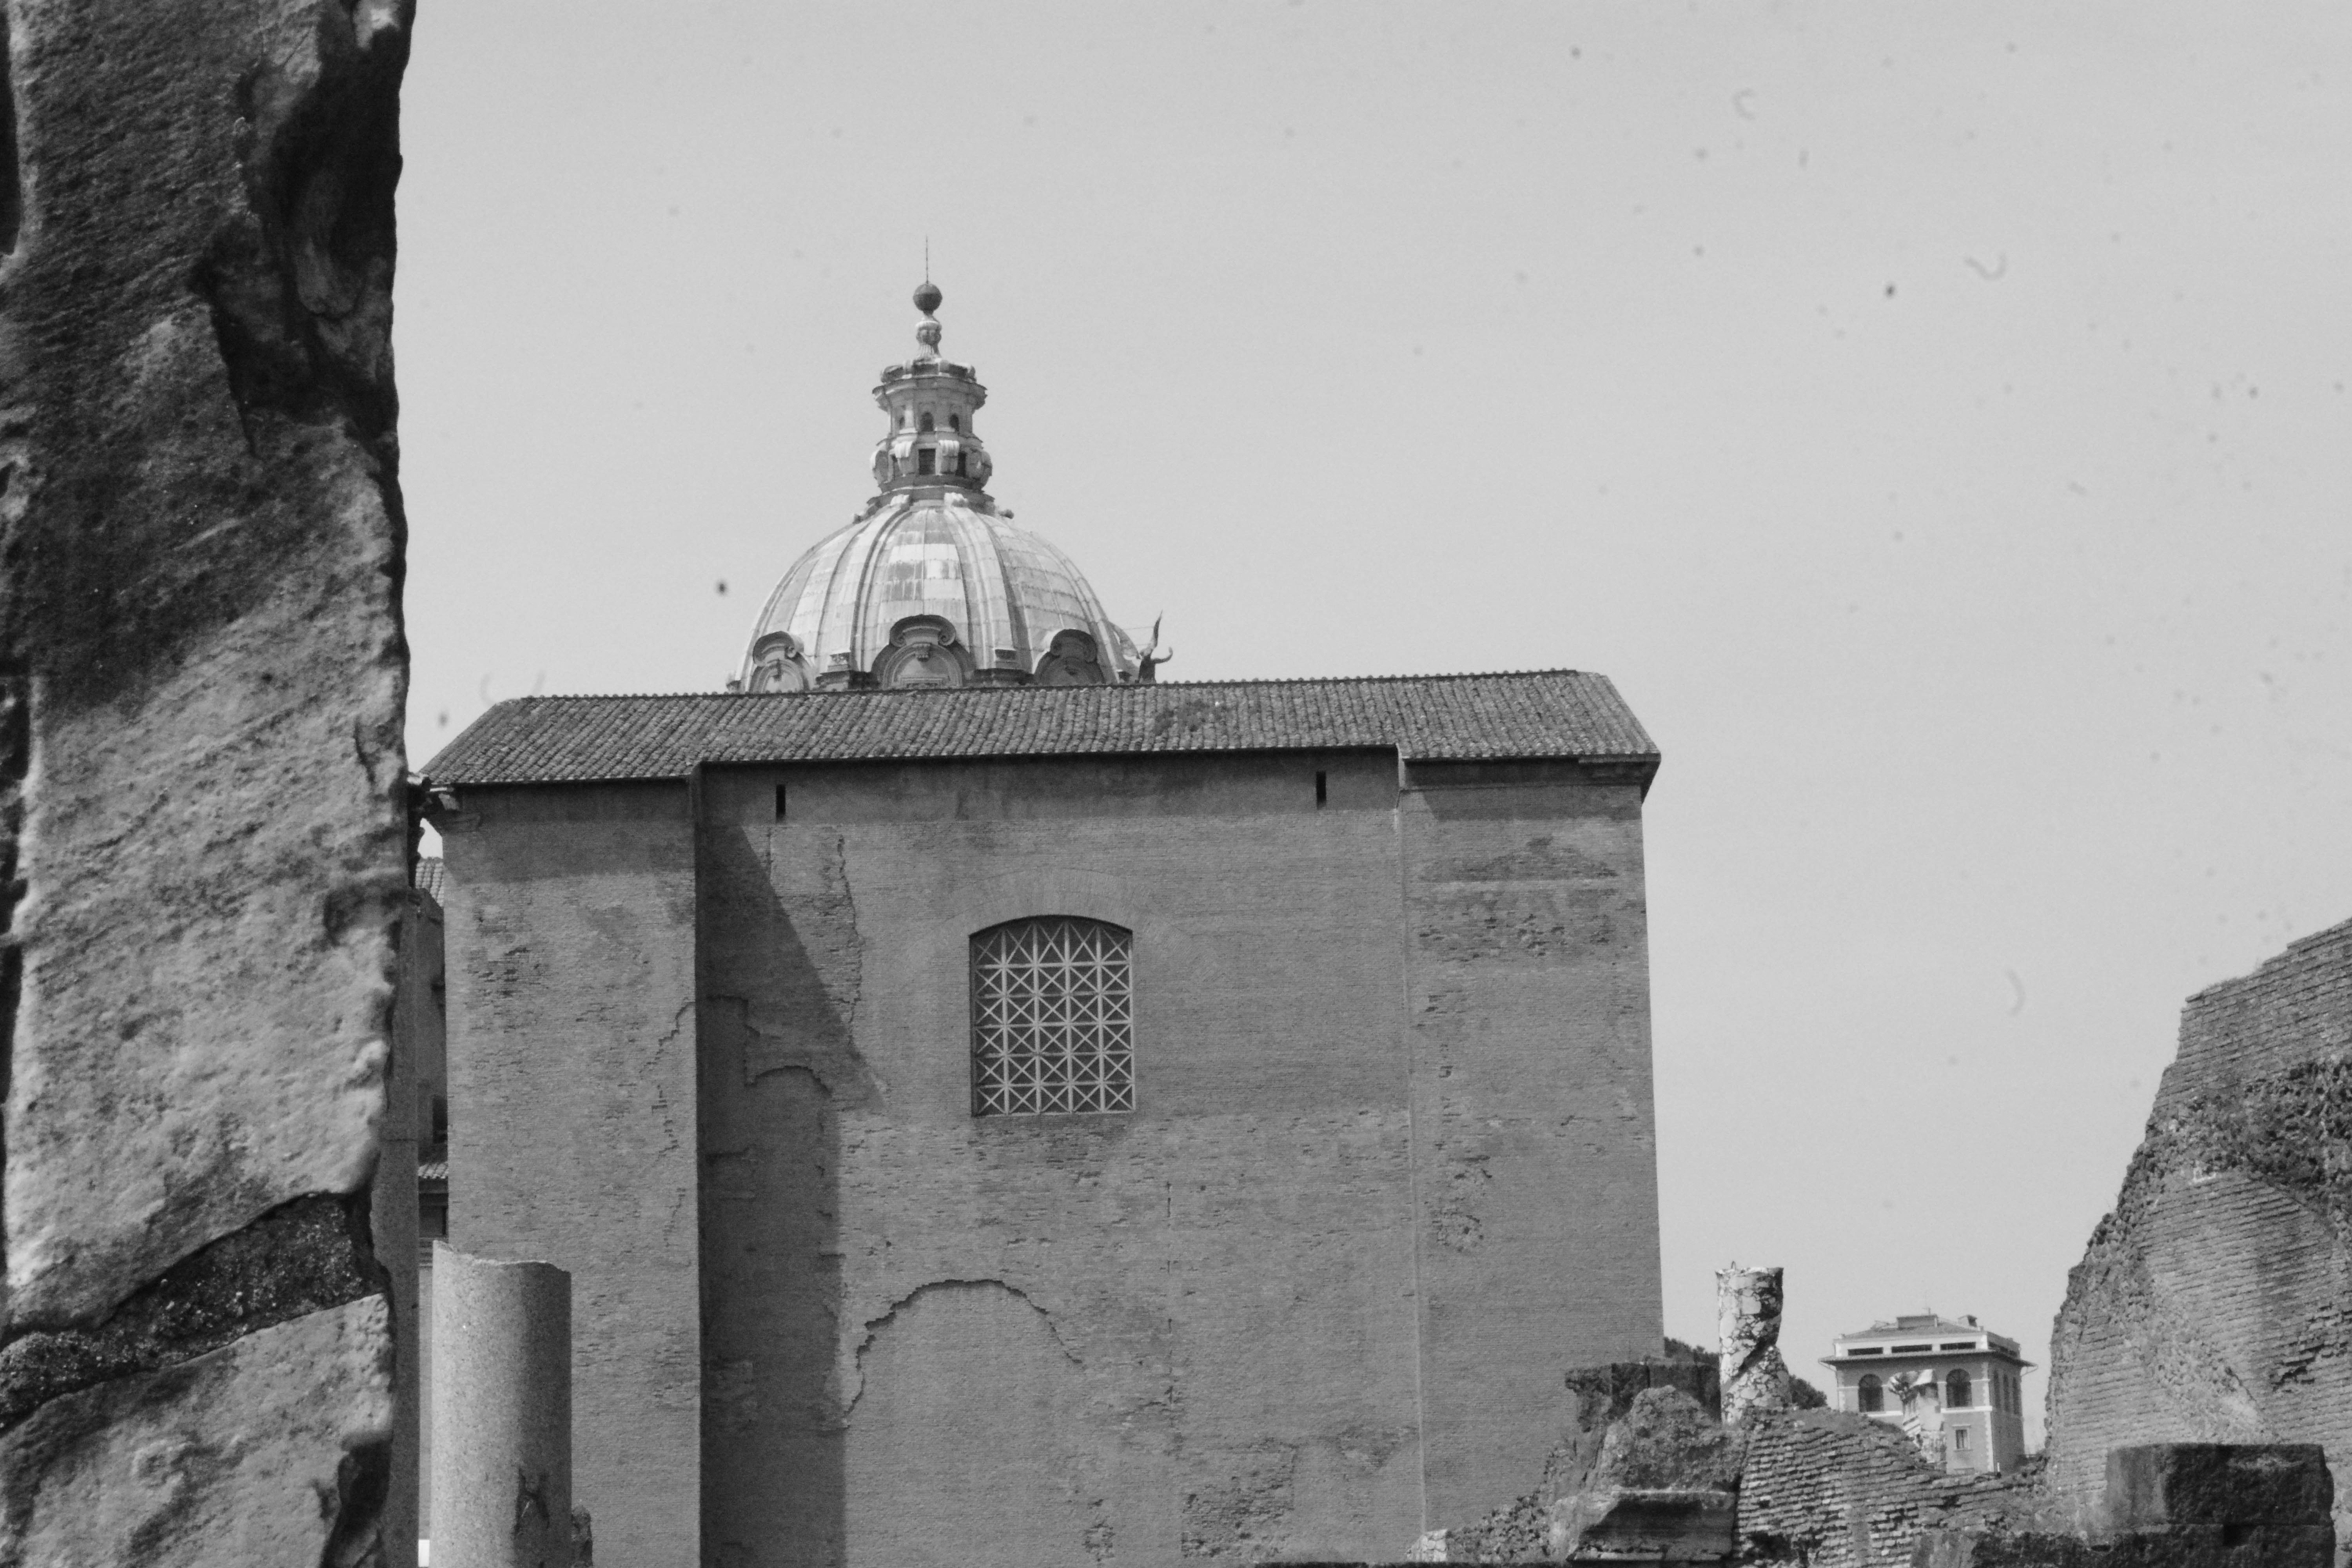
black and white, building, monument, tower, chapel, monochrome, bell tower, ruins, monastery, history, monochrome photography, ancient history